Norman Bird

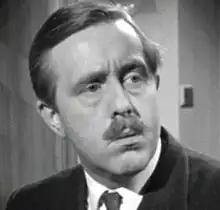
Bird in "Cash on Demand" (1961)

Bird was born in Coalville, Leicestershire, England. A RADA graduate, he made his West End debut in Peter Brook's production of "The Winter's Tale" at the Phoenix Theatre in 1951. He was also a member of the BBC's Radio Drama Company. His first film appearance was as the foreman in "An Inspector Calls" (1954).